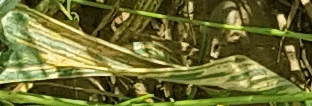
Label: Wheat___Yellow_Rust